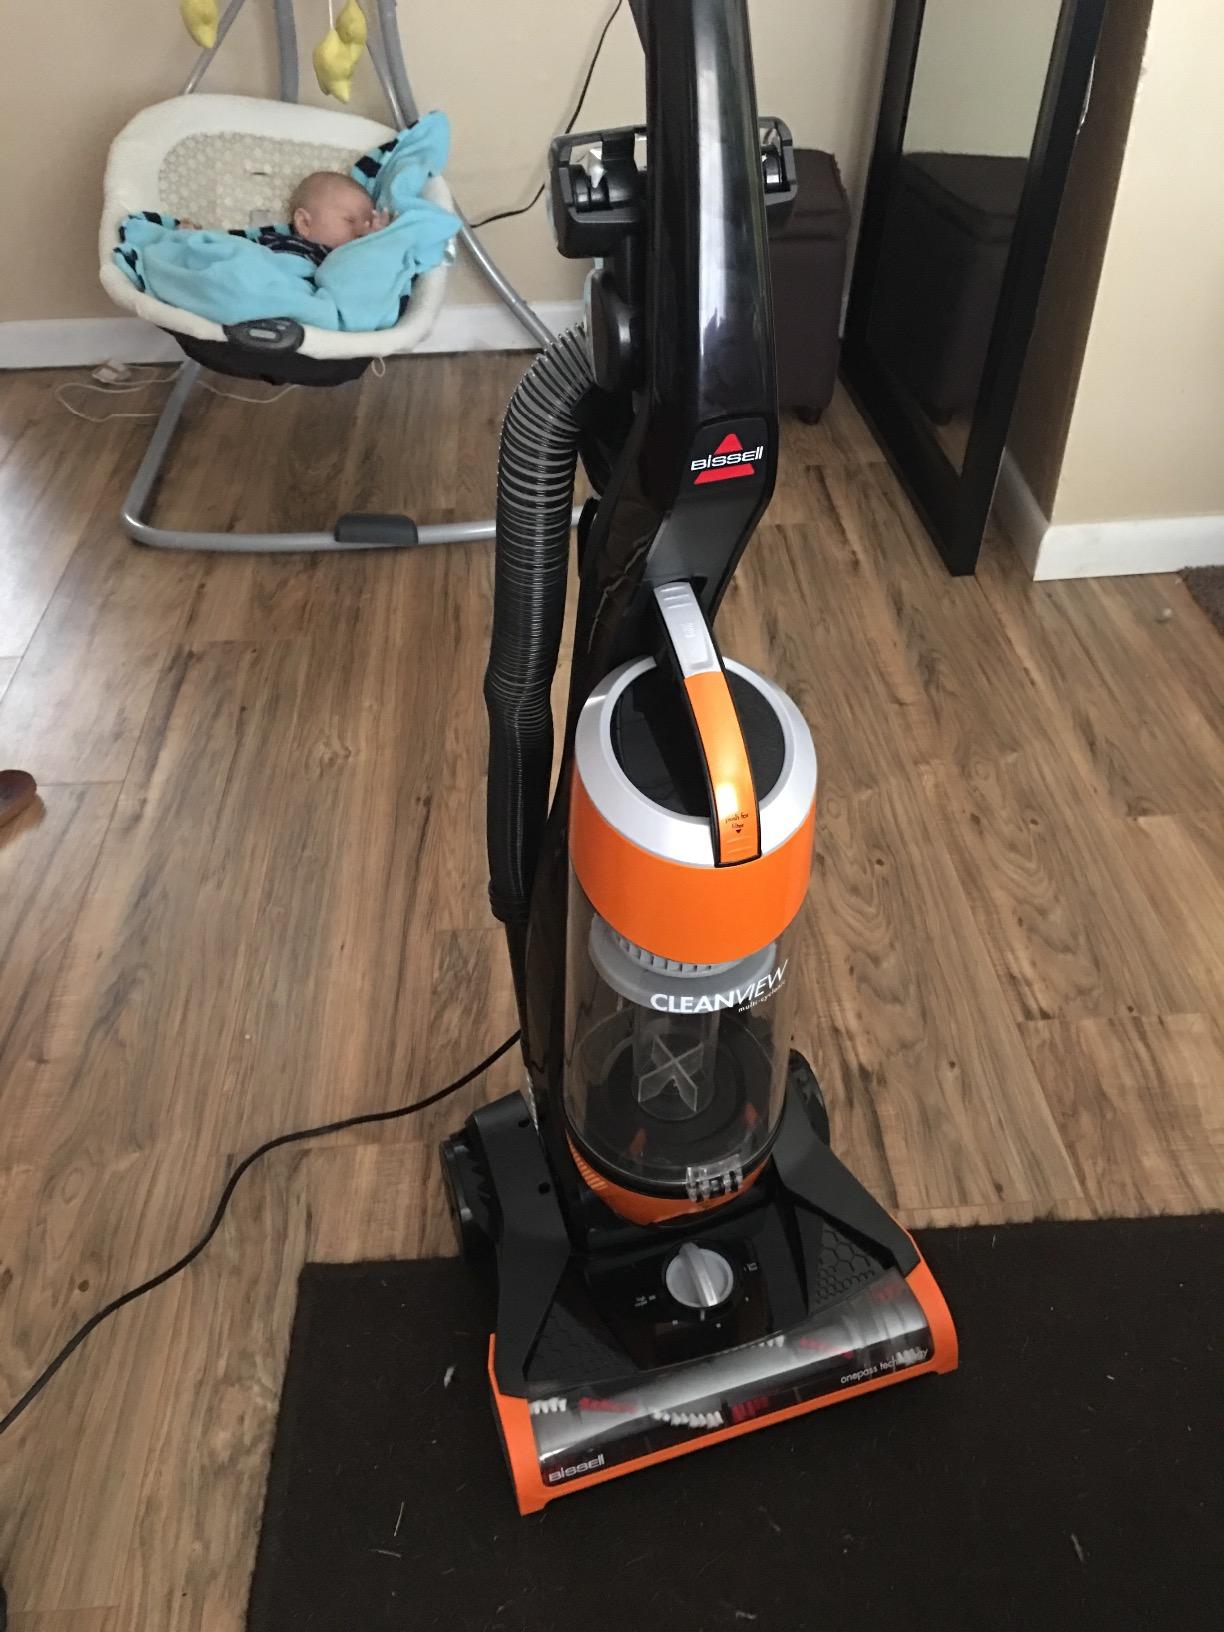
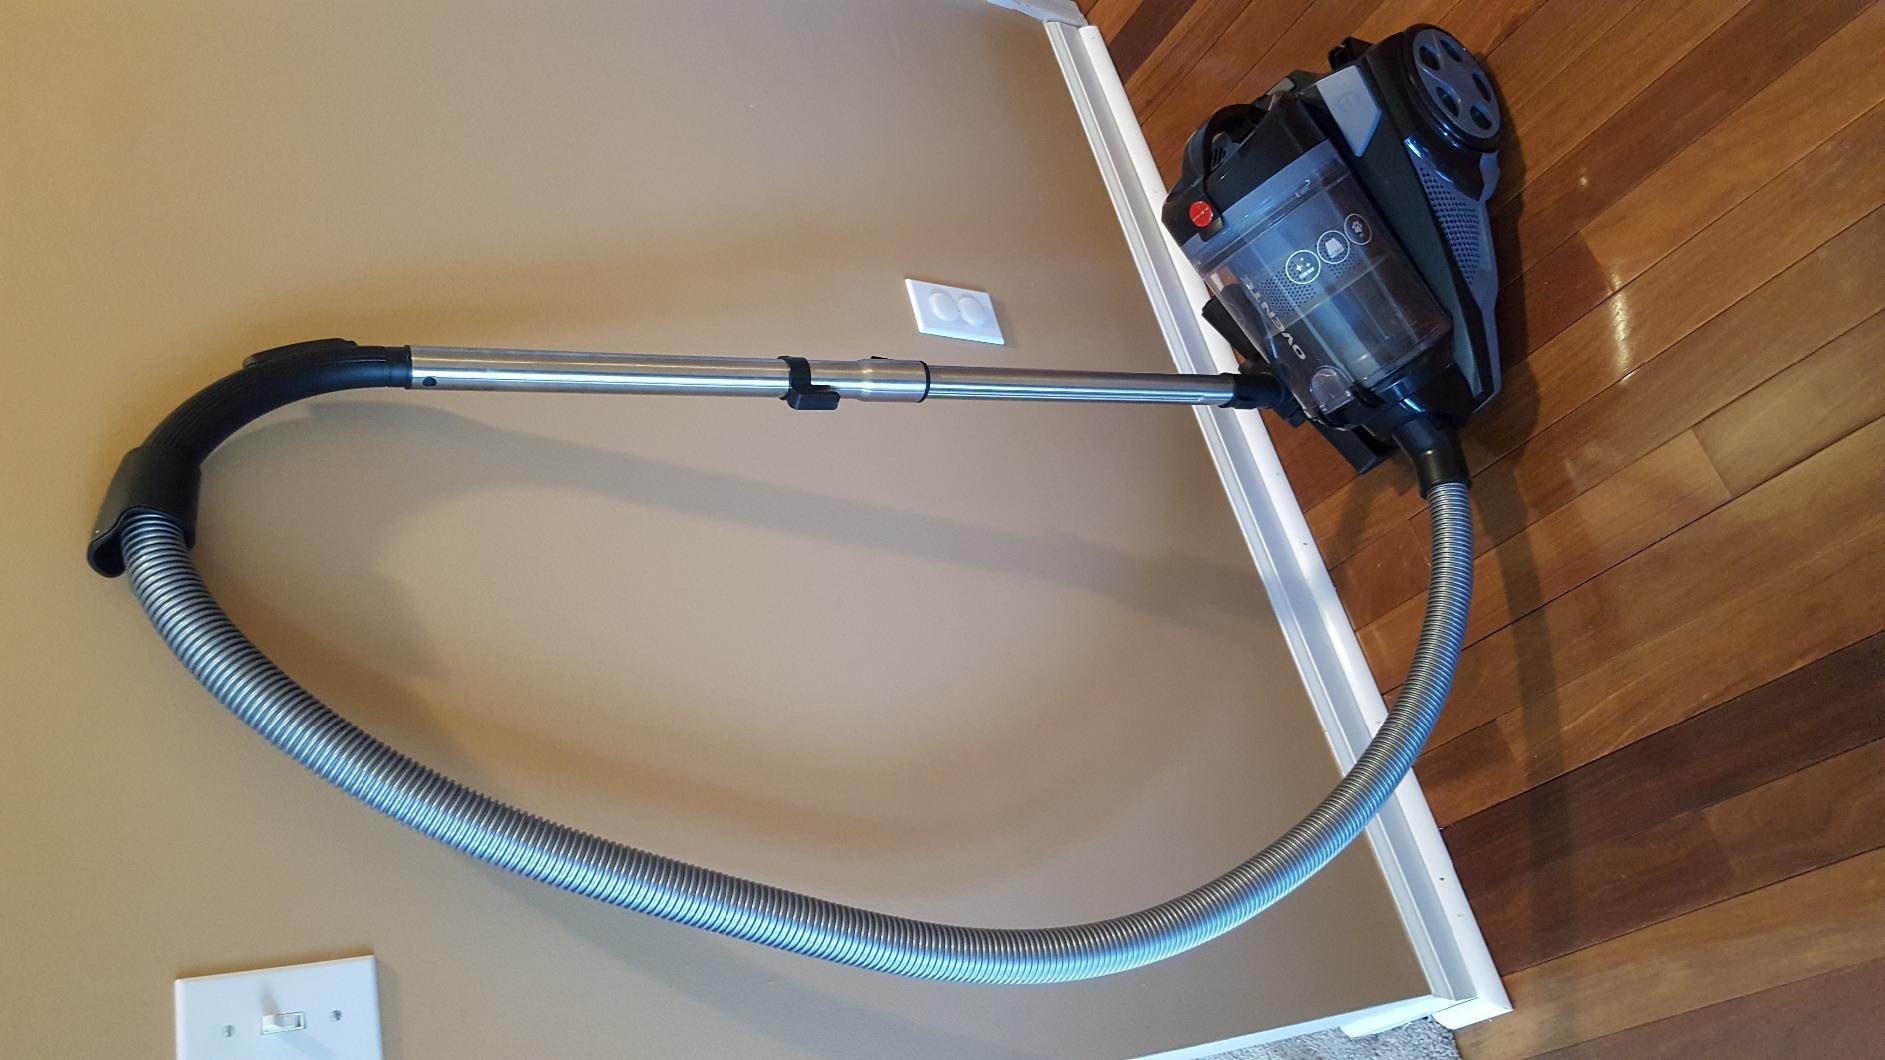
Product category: items_vacuum
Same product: no